Central Park Conservancy

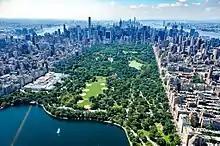
Aerial view of southern Central Park in 2017, following the completion of the Conservancy's park renovation projects

In the fiscal year ending June 30, 2024, the Central Park Conservancy had net assets (own equity) of $622.067 million and liabilities of $55.356 million, which amounted to total assets of $677.423 million. Net assets increased $83.030 million from the fiscal year ending June 30, 2023. For tax purposes, the Conservancy's Employer Identification Number is 13-3022855.